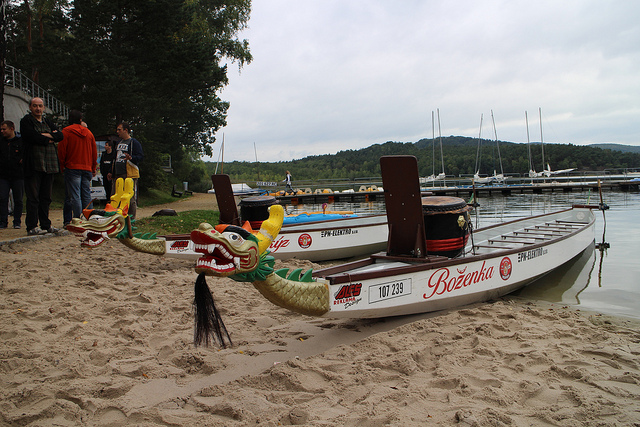
user: Given an image and a question. Answer the question in a short answer. Question: What kind of drums are seen here? Short Answer:
assistant: bongo